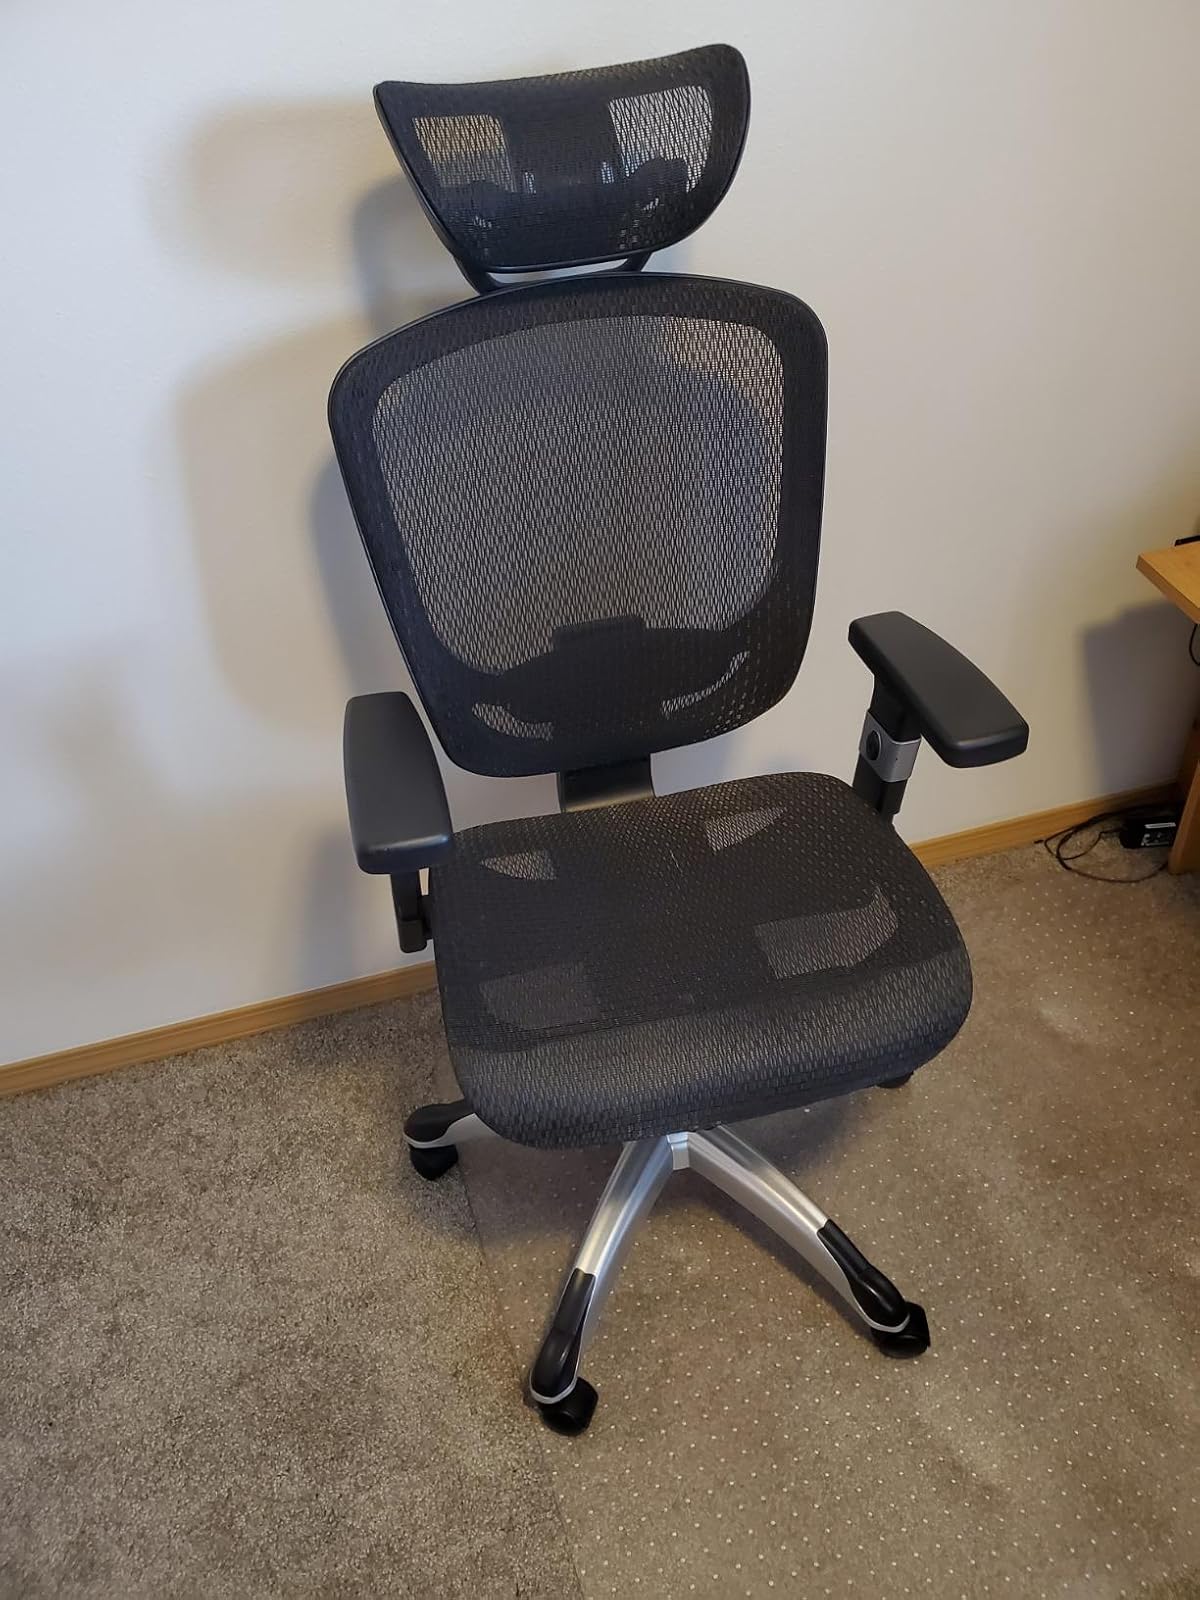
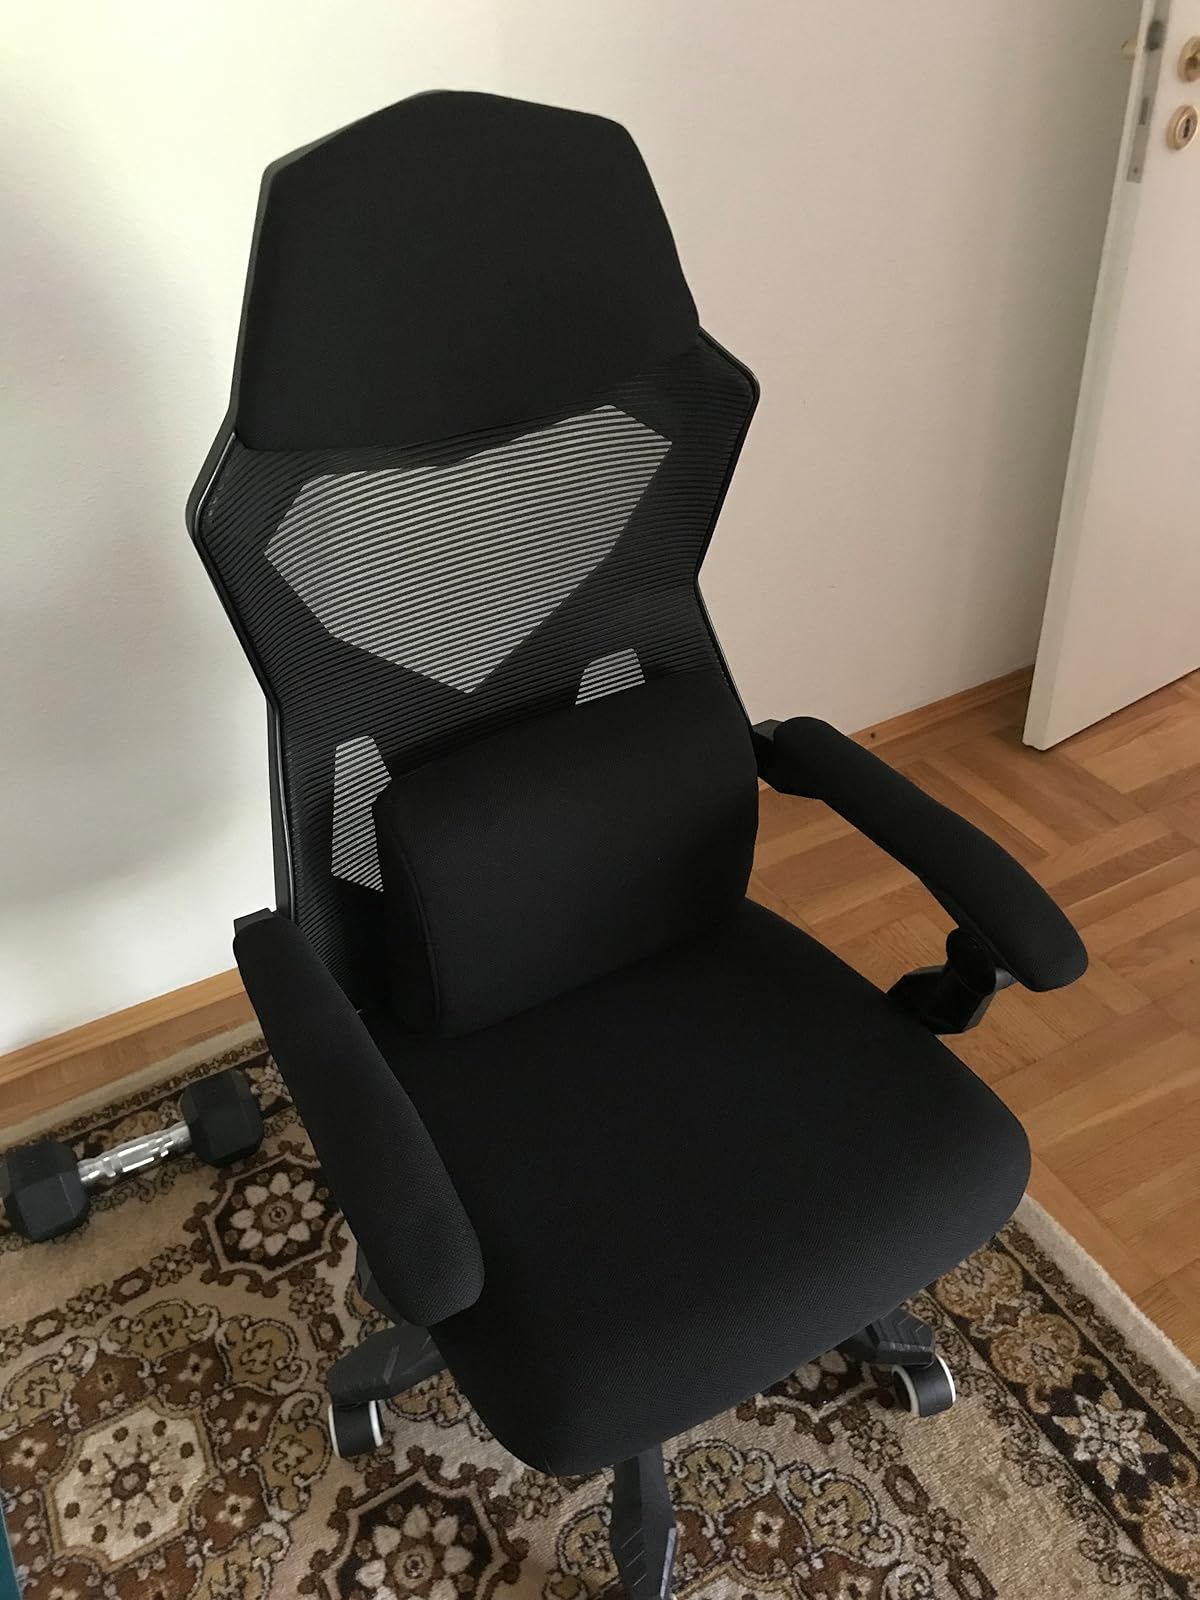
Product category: items_chair
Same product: no